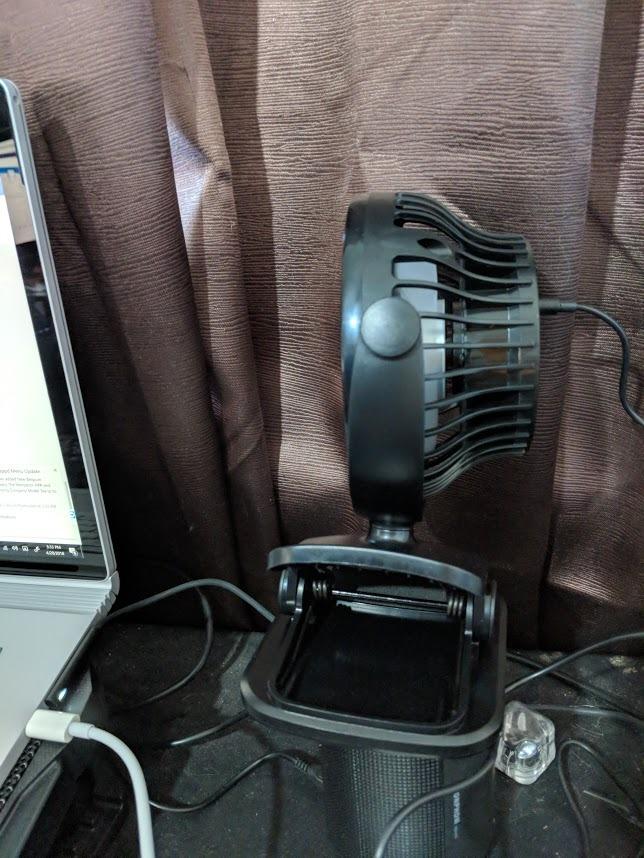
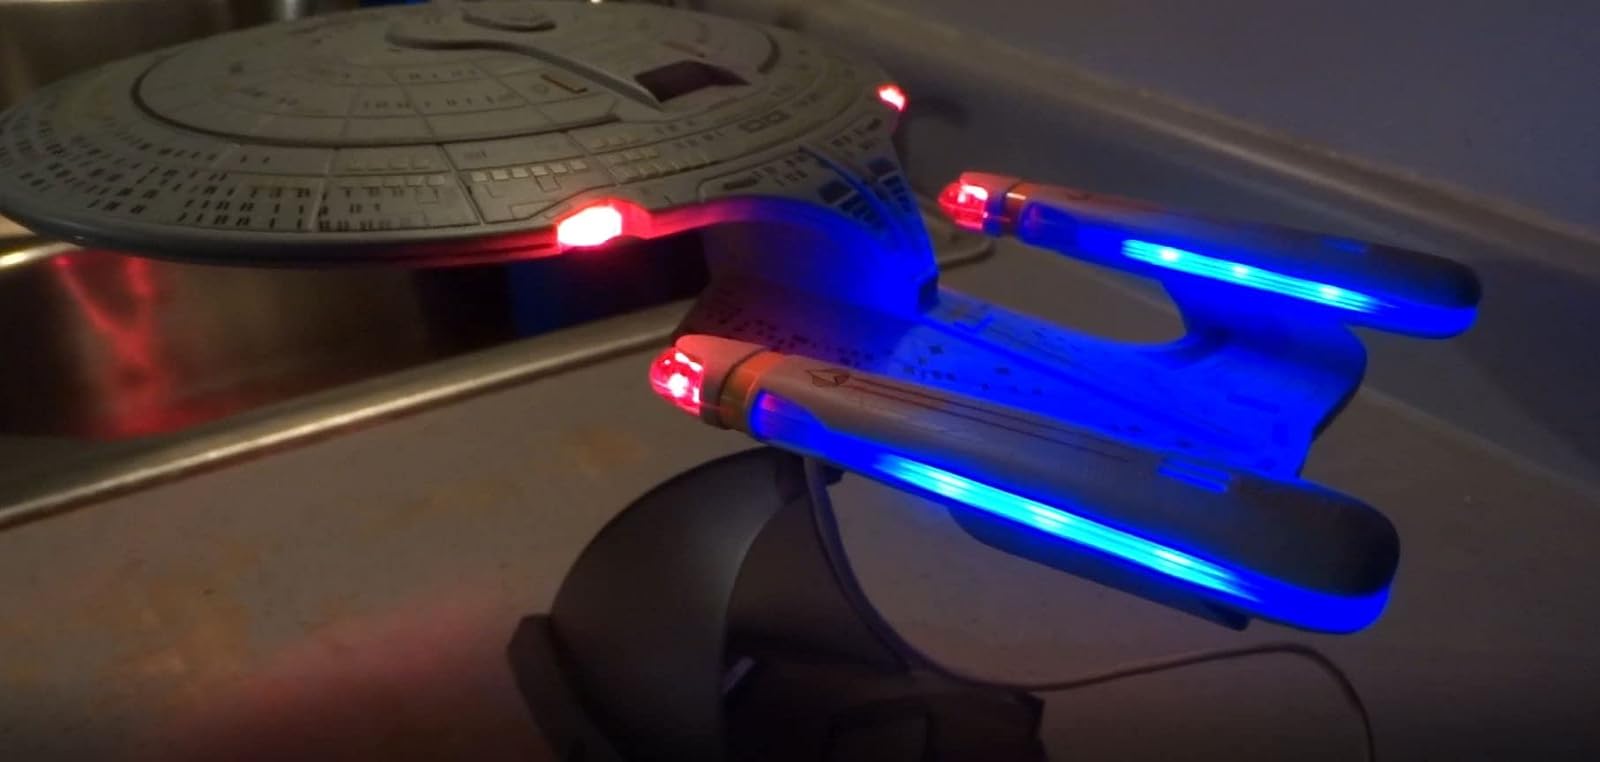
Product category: fan
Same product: no